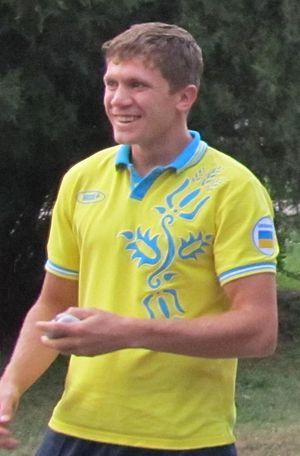
Taras Olexandrovitch Shelestyuk est un boxeur ukrainien né le 30 novembre 1985.